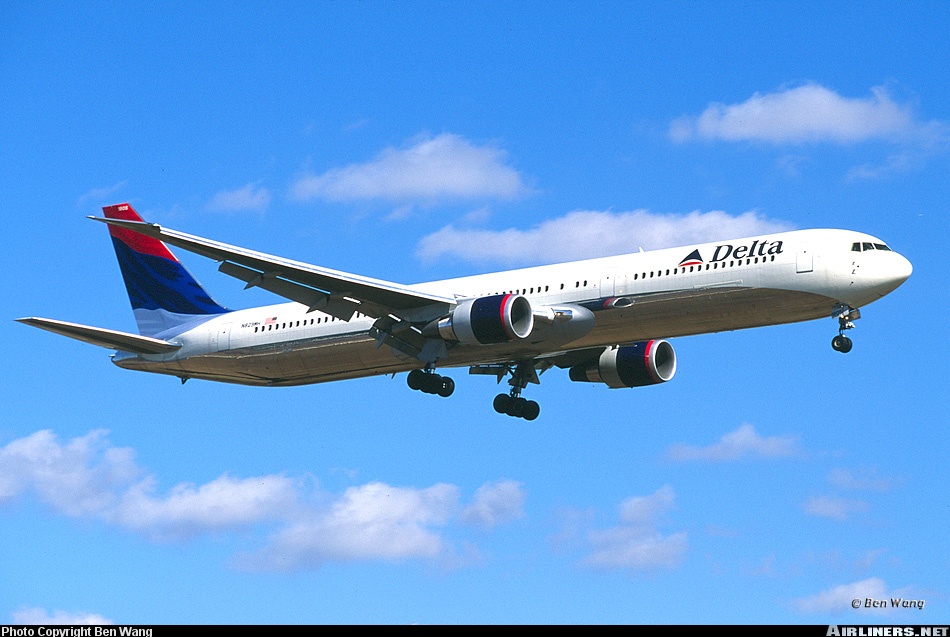
Vehicle type: Planes